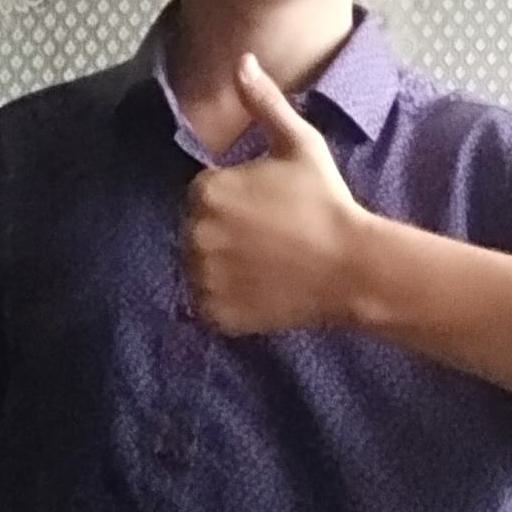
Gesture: like